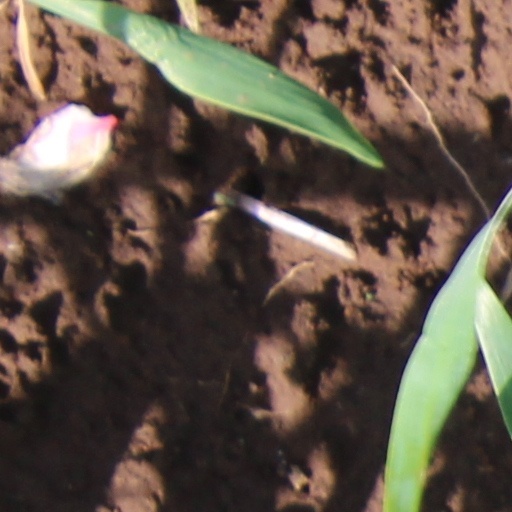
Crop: wheat